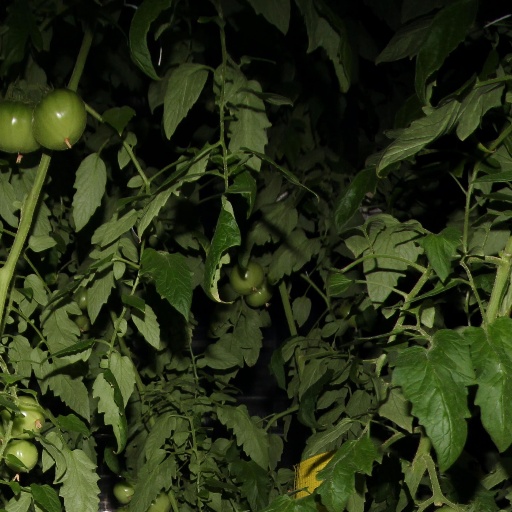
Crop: tomato